Abstract Wikipedia

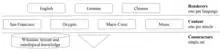
A diagram of the Abstract Wikipedia technical plan. At the bottom layer is "Constructors: single set", which are illustrated with a cylinder labeled "Wikidata: lexical and ontological knowledge". In the middle layer are "Content: one per article", which are illustrated with boxes labeled "San Francisco", "Oxygen", "Marie Curie", and "Music". At the top layer is "Renderers: one per language", which are illustrated with "English", "German", and "Chinese" boxes.

This would translate into English as "San Francisco is the cultural, commercial, and financial center of Northern California. It is the fourth-most populous city in California, after Los Angeles, San Diego and San Jose."